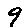
Label: 9